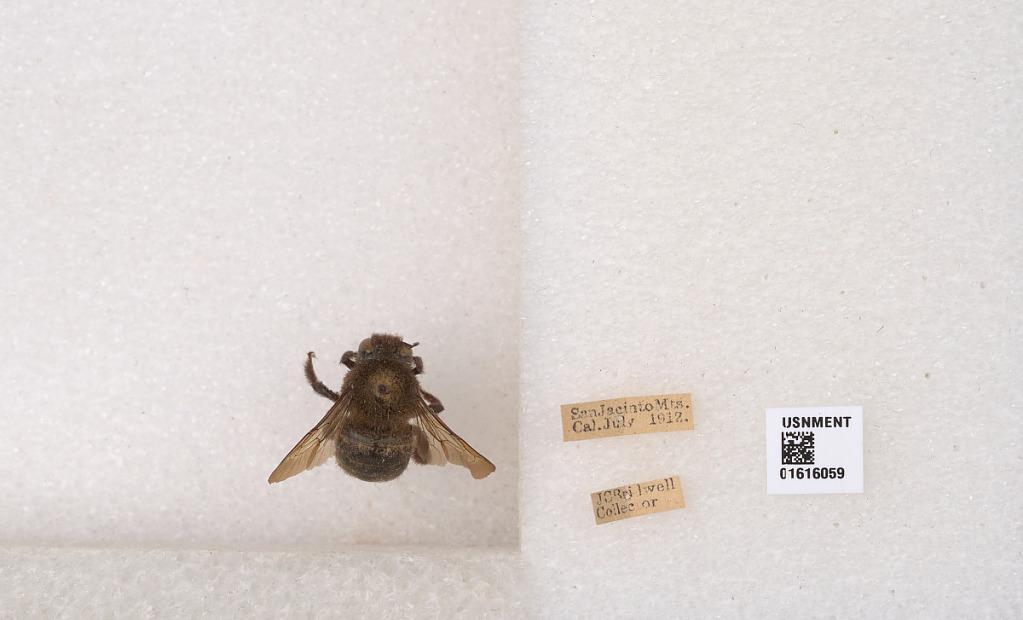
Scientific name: Xylocopa (Notoxylocopa) tabaniformis orpifex Smith
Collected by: J. Bridwell
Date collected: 1912-7-1
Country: United States
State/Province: California
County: Riverside
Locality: San Jacinto Mountains
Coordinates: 33.75, -116.667